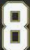
Number: 8